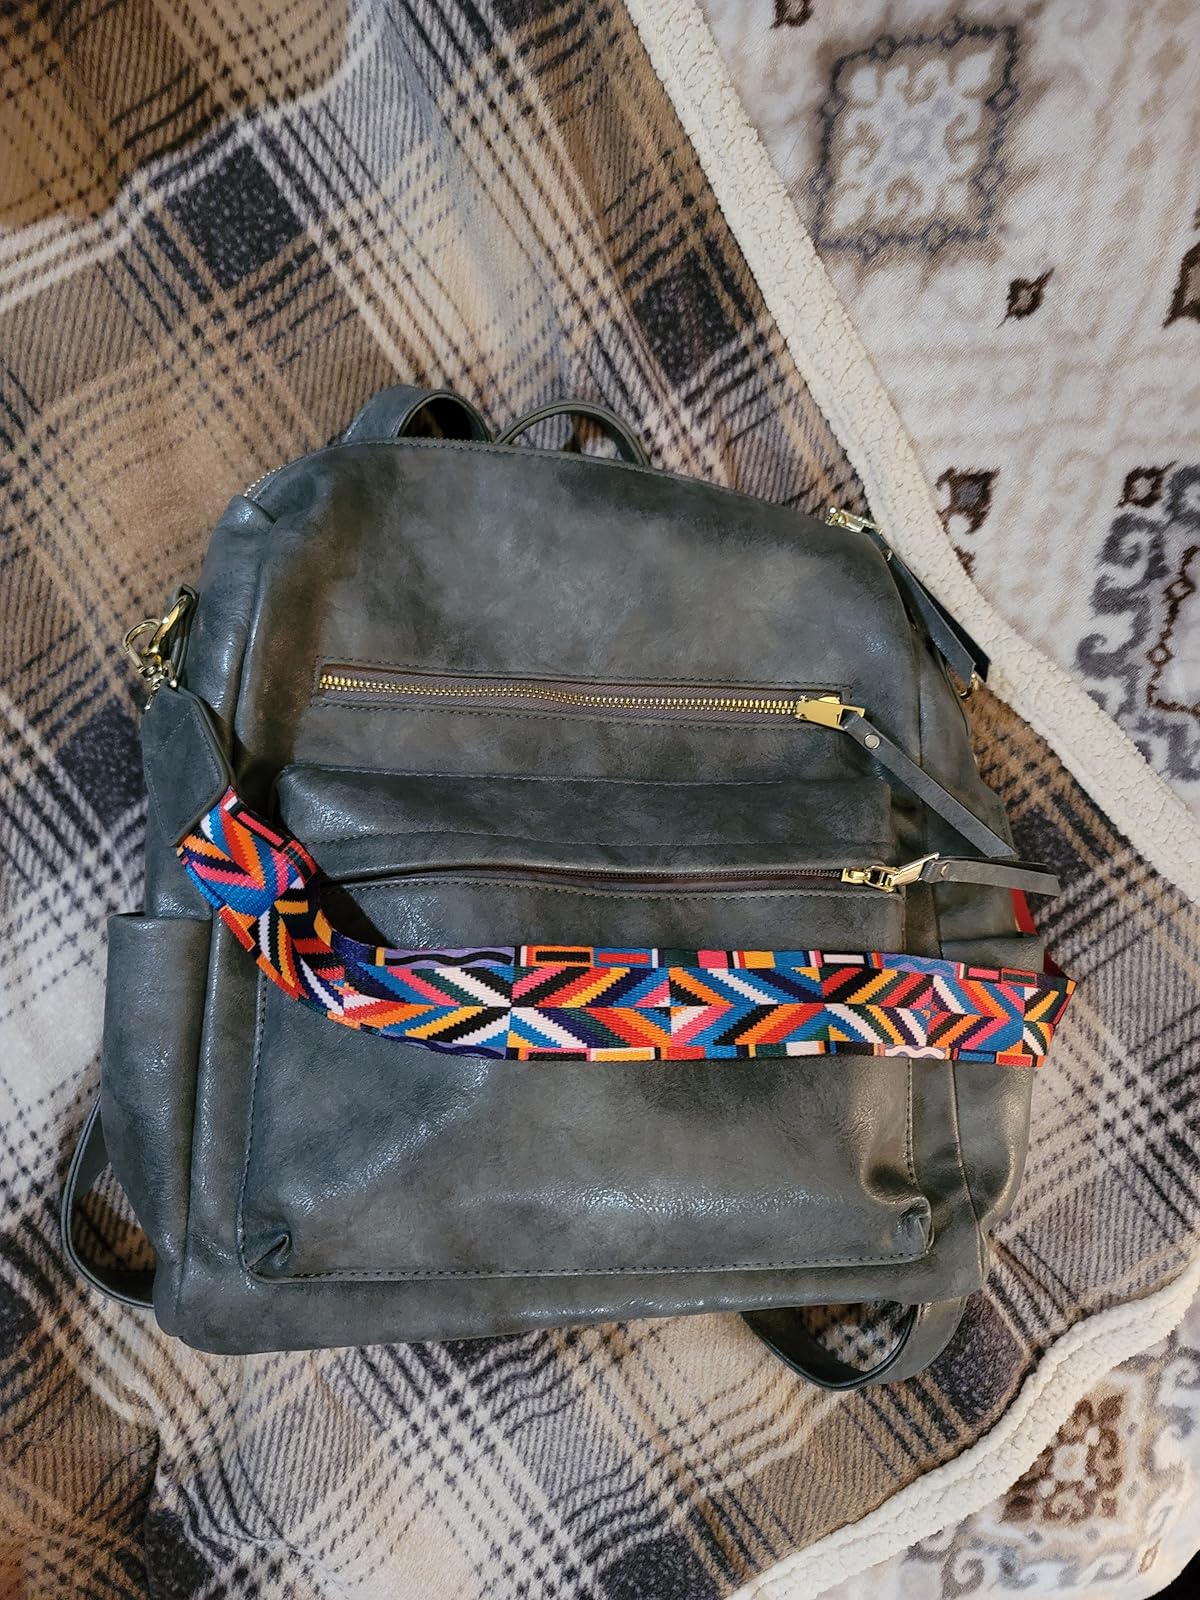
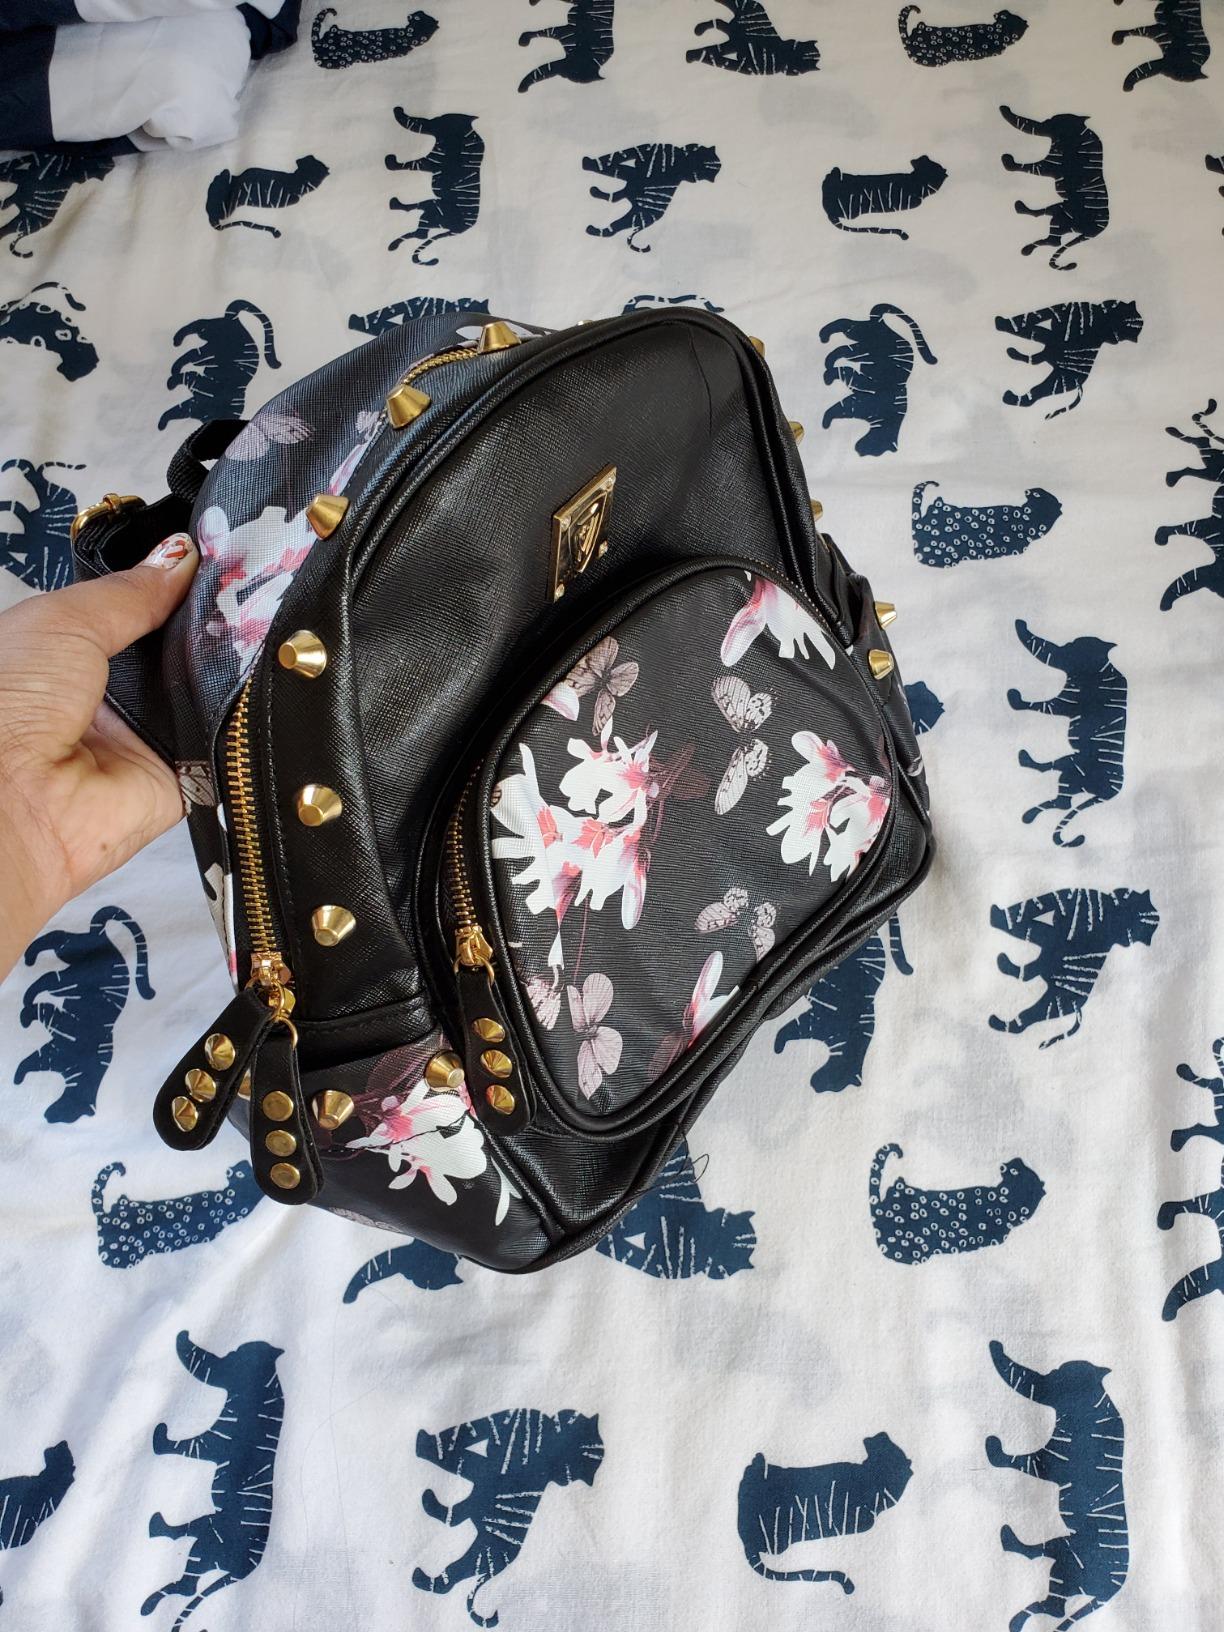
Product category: accessories_handbag
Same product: no